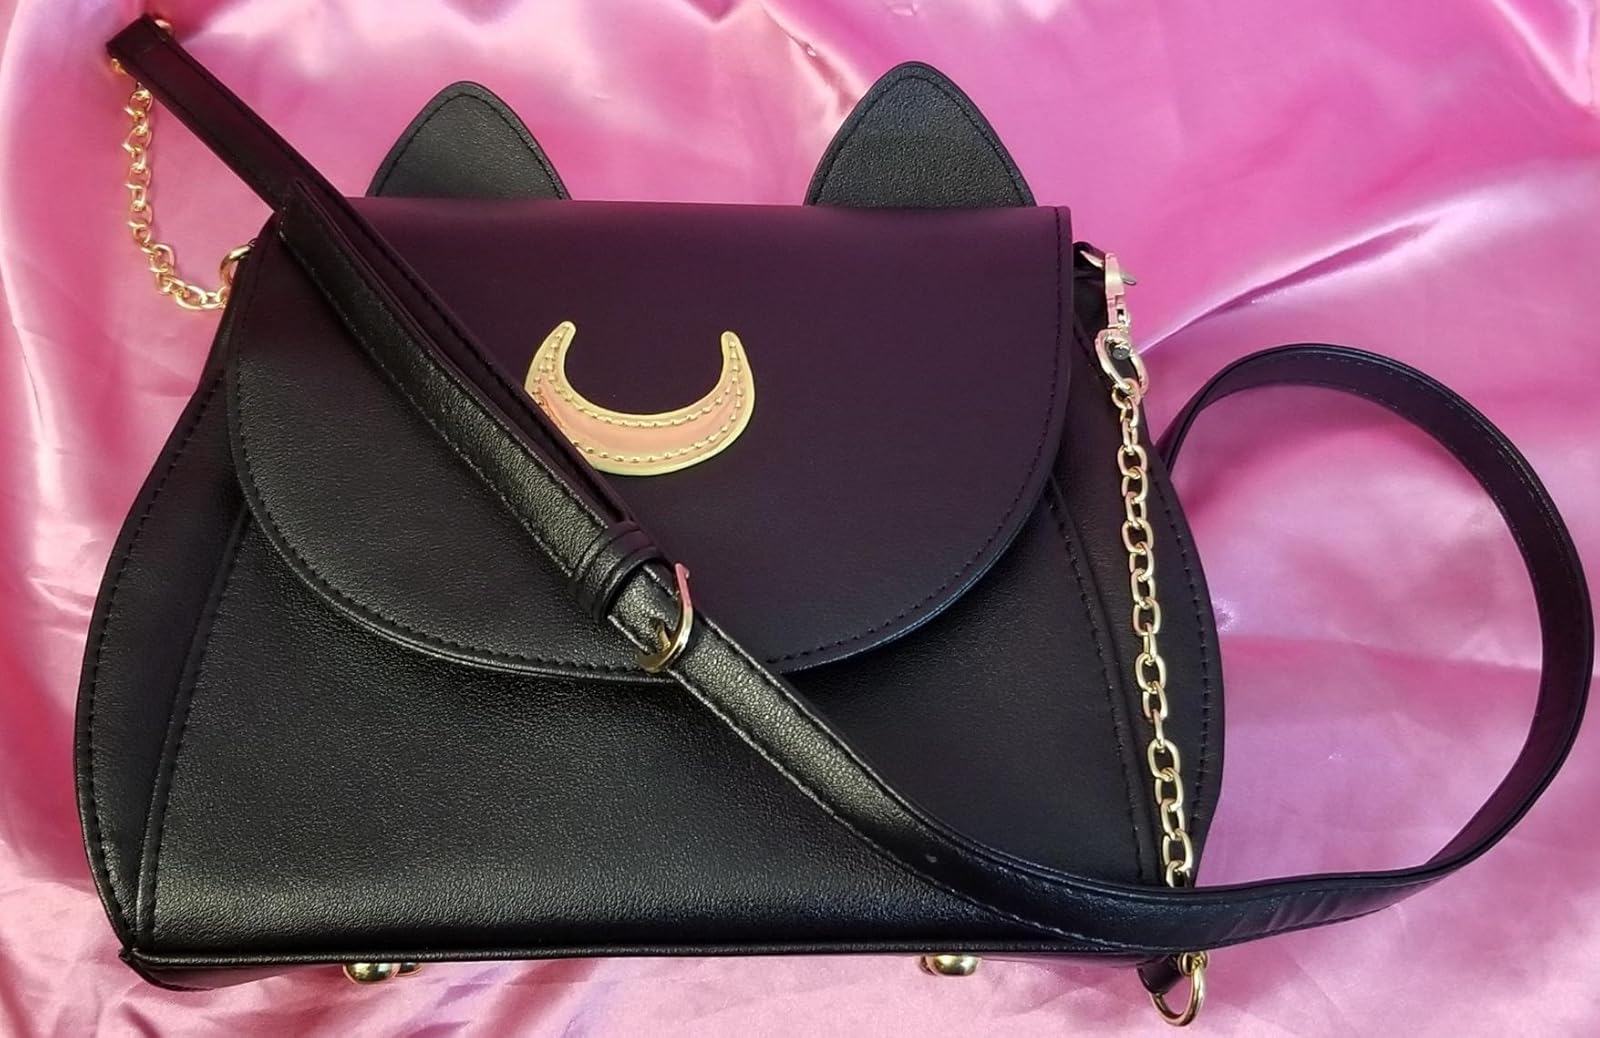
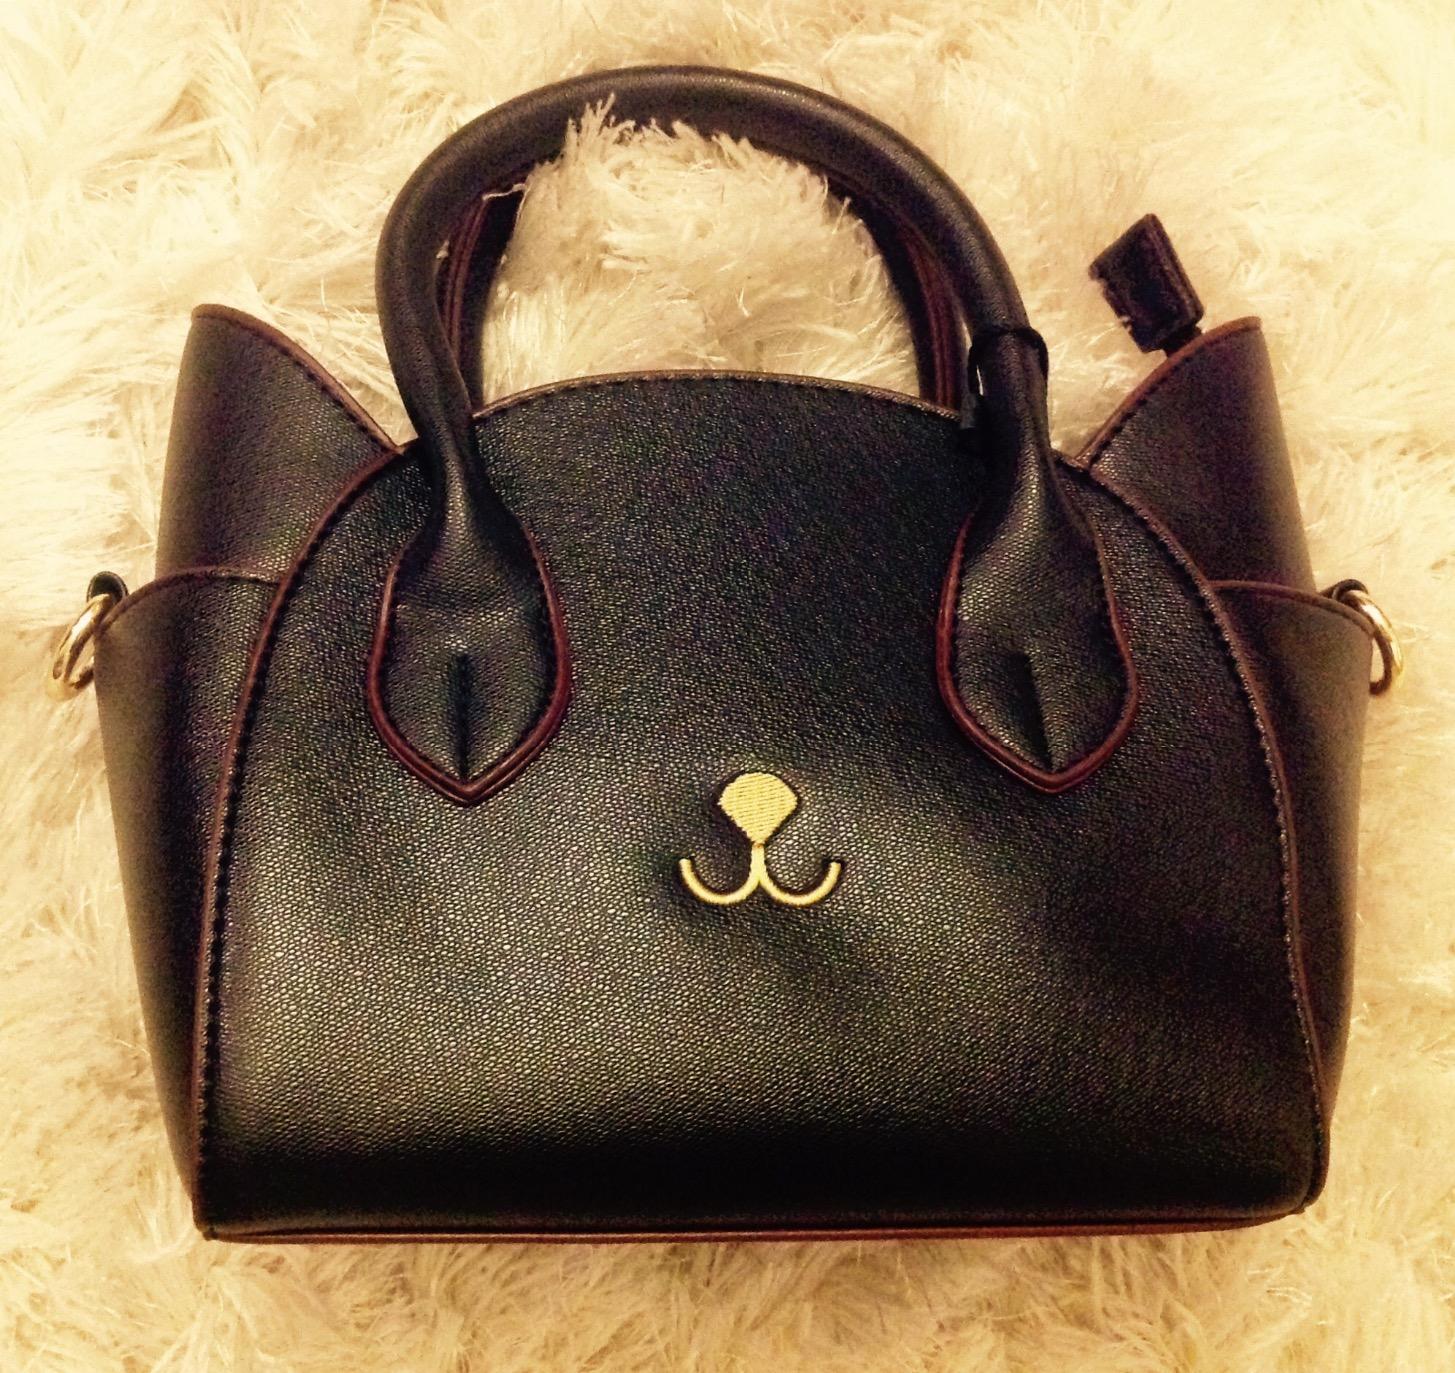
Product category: accessories_handbag
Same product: no